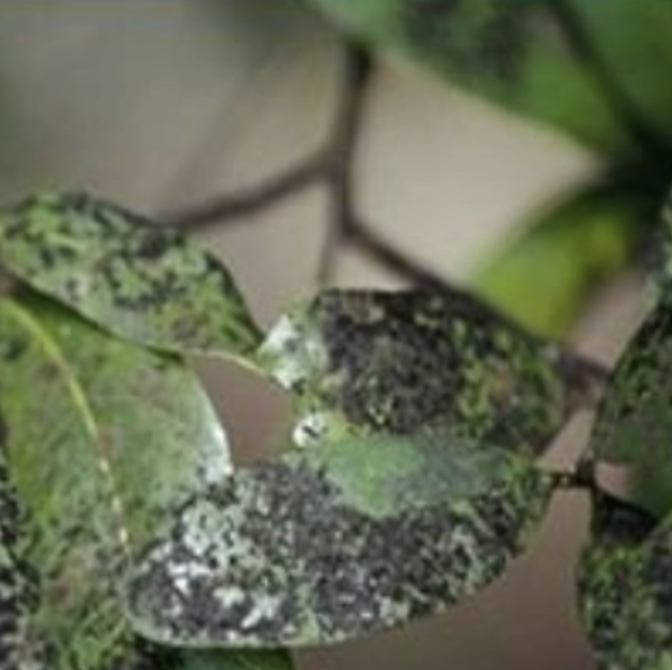
Label: sooty_mold